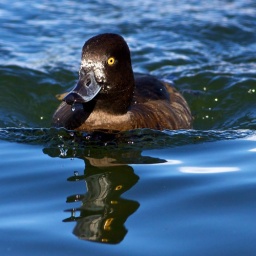
with apolgies to elton john ,4 shots all taken this week over water with the clear blue skies reflecting nicely